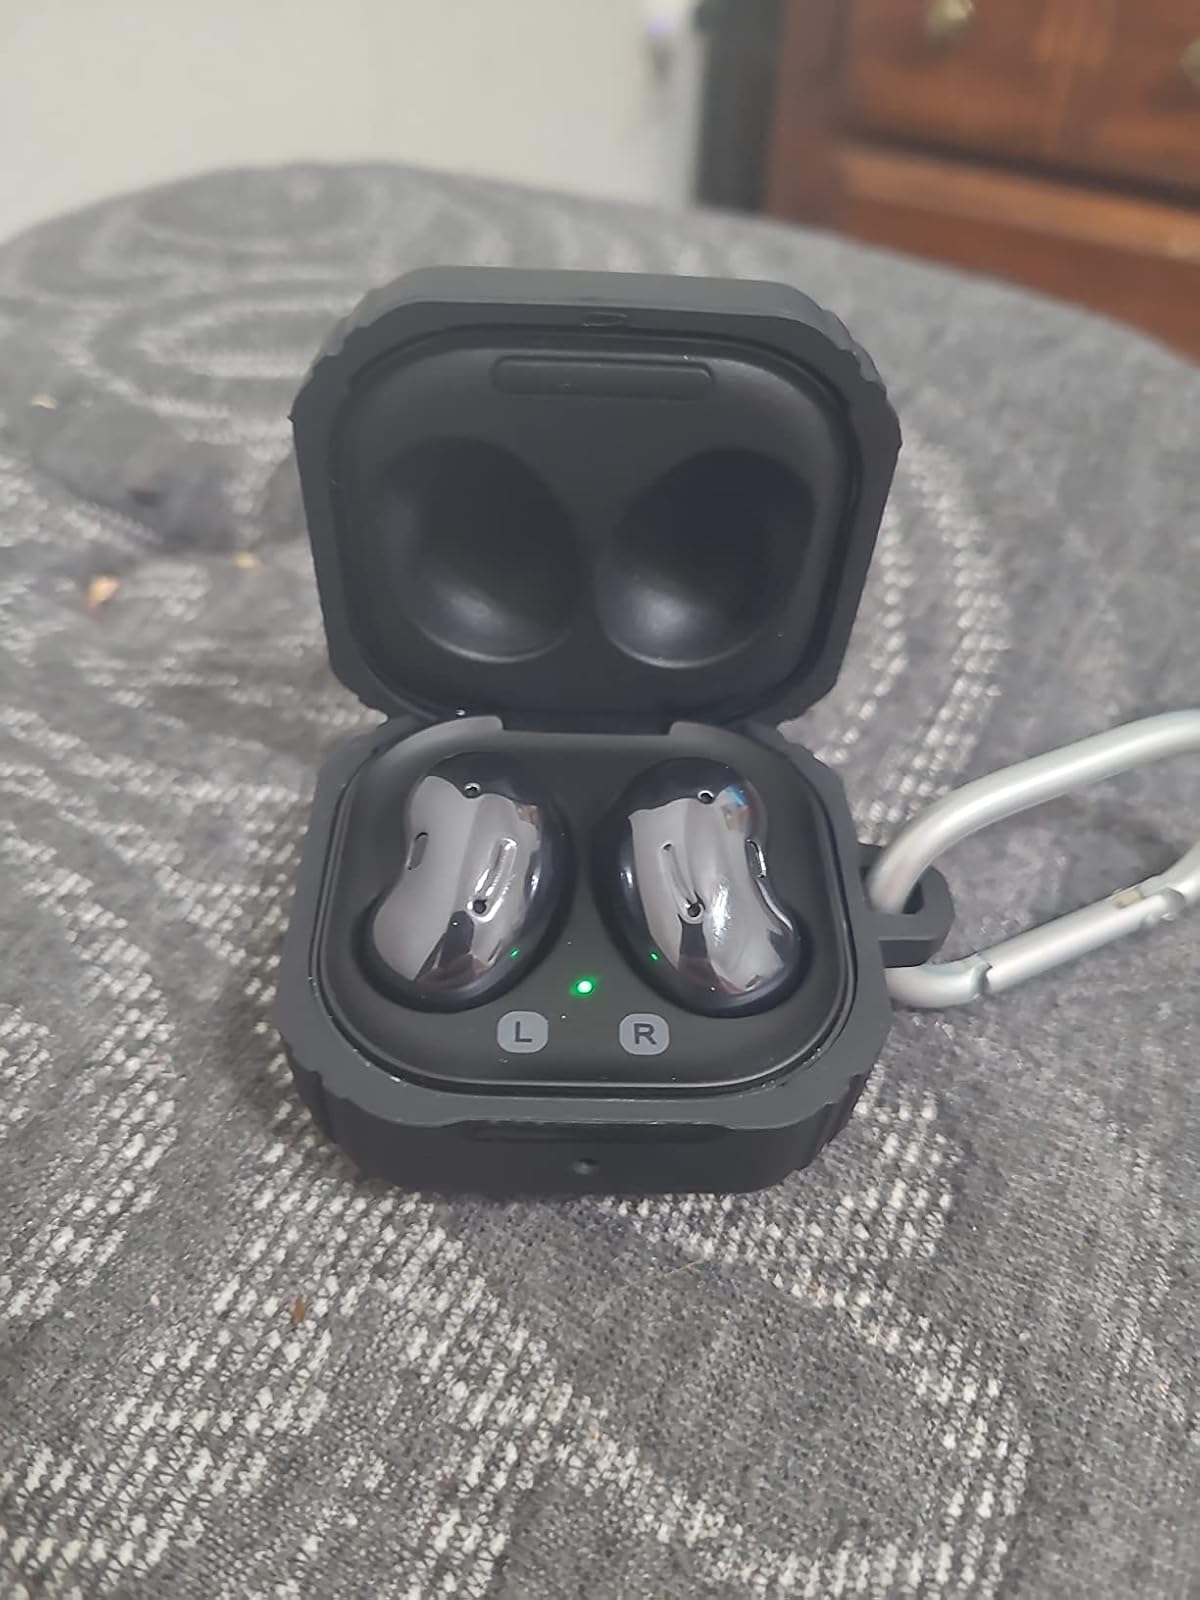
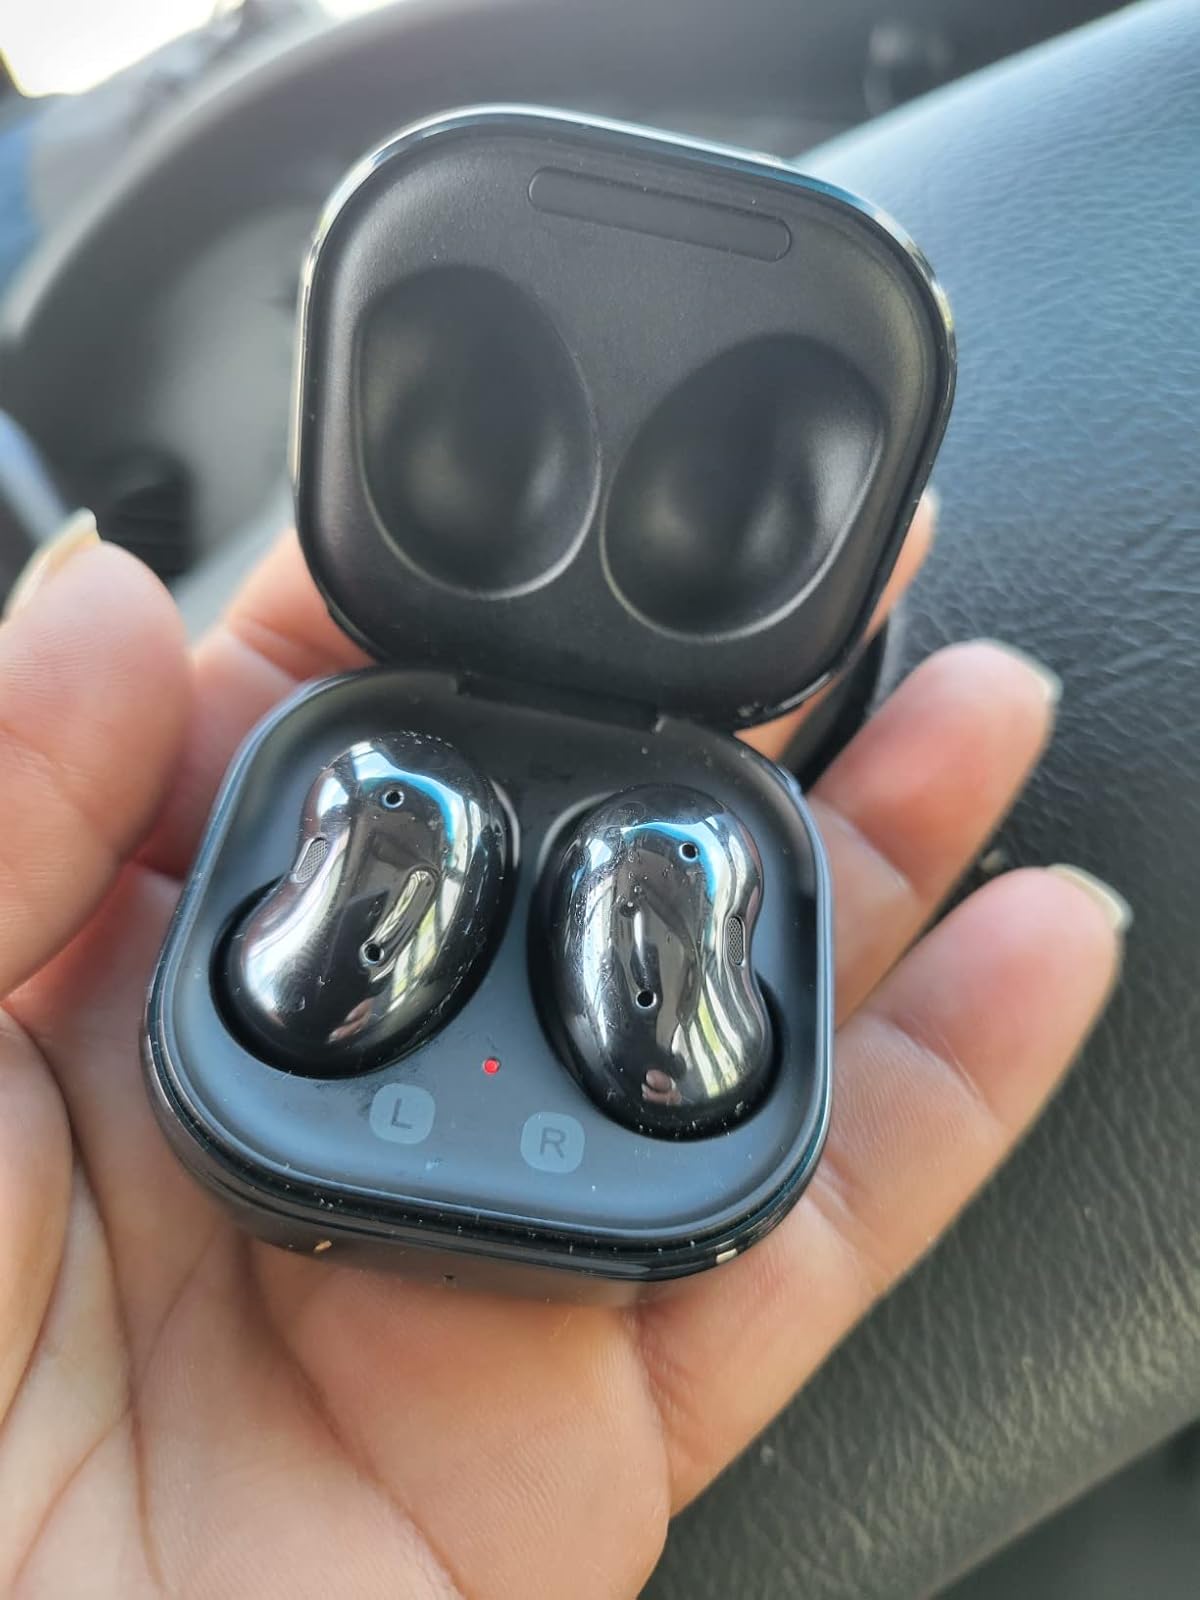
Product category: earbuds
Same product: yes